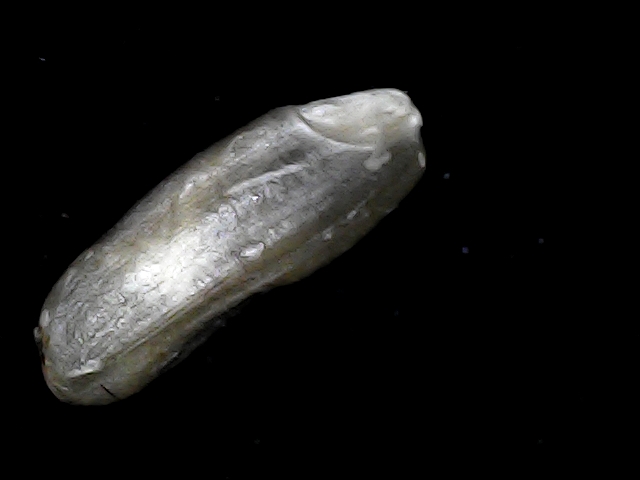
Rice variety: BD93